Sooriya Arana

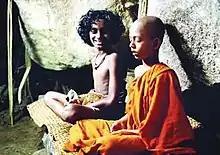
part of the film

Sooriya Arana is a 2004 Sri Lankan Sinhala children's thriller film directed by Somaratne Dissanayake and produced by Renuka Balasooriya. It stars Jackson Anthony and Jayalath Manoratne in lead roles along with Sajitha Anthony and Dasun Madusanka. Music composed by Rohana Weerasinghe. It is the highest-grossing film in Sri Lankan cinema history. It is the 1025th Sri Lankan film in the Sinhala cinema.